Lika sheep

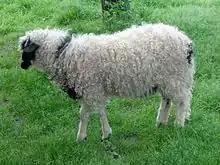
A Lika sheep in a field

The Lika is a breed of sheep from the mountainous regions of Lika and Gorski Kotar in Croatia.